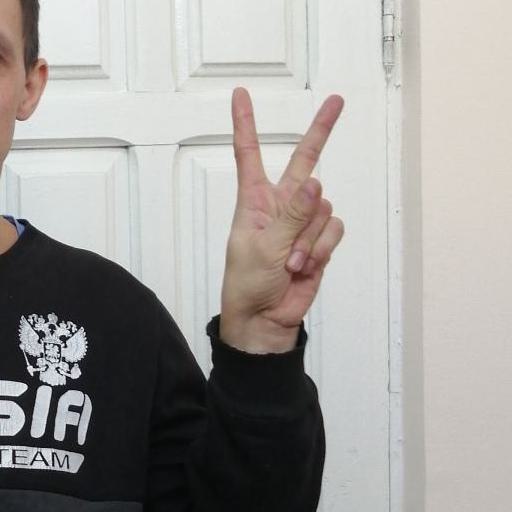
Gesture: peace